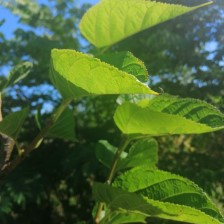
Variety: TaiwanStraberry